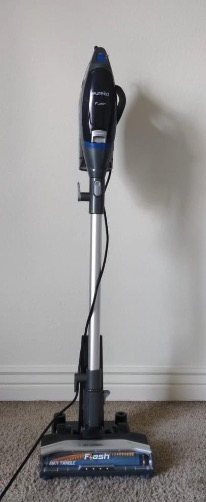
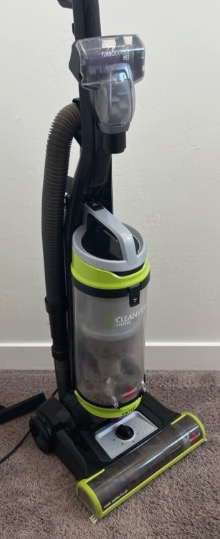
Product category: items_vacuum
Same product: no